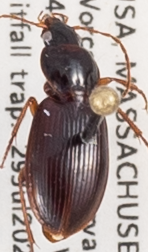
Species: Synuchus impunctatus
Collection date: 2020-07-29
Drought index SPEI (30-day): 0.298
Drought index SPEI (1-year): -1.13
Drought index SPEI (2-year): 1.13